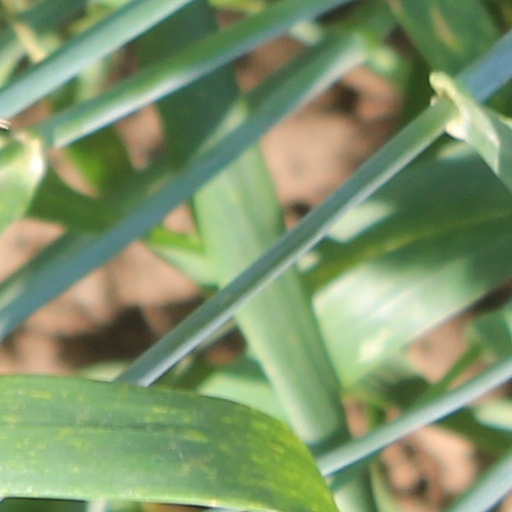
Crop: wheat